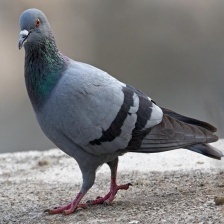
Species: ROCK DOVE
Scientific name: COLUMBA LIVIA